Giuseppe Duprà

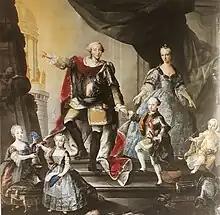
The family of Vittorio Amedeo III

Giuseppe Duprà (1703–1784) was an Italian painter born at Turin who was active in the eighteenth century.